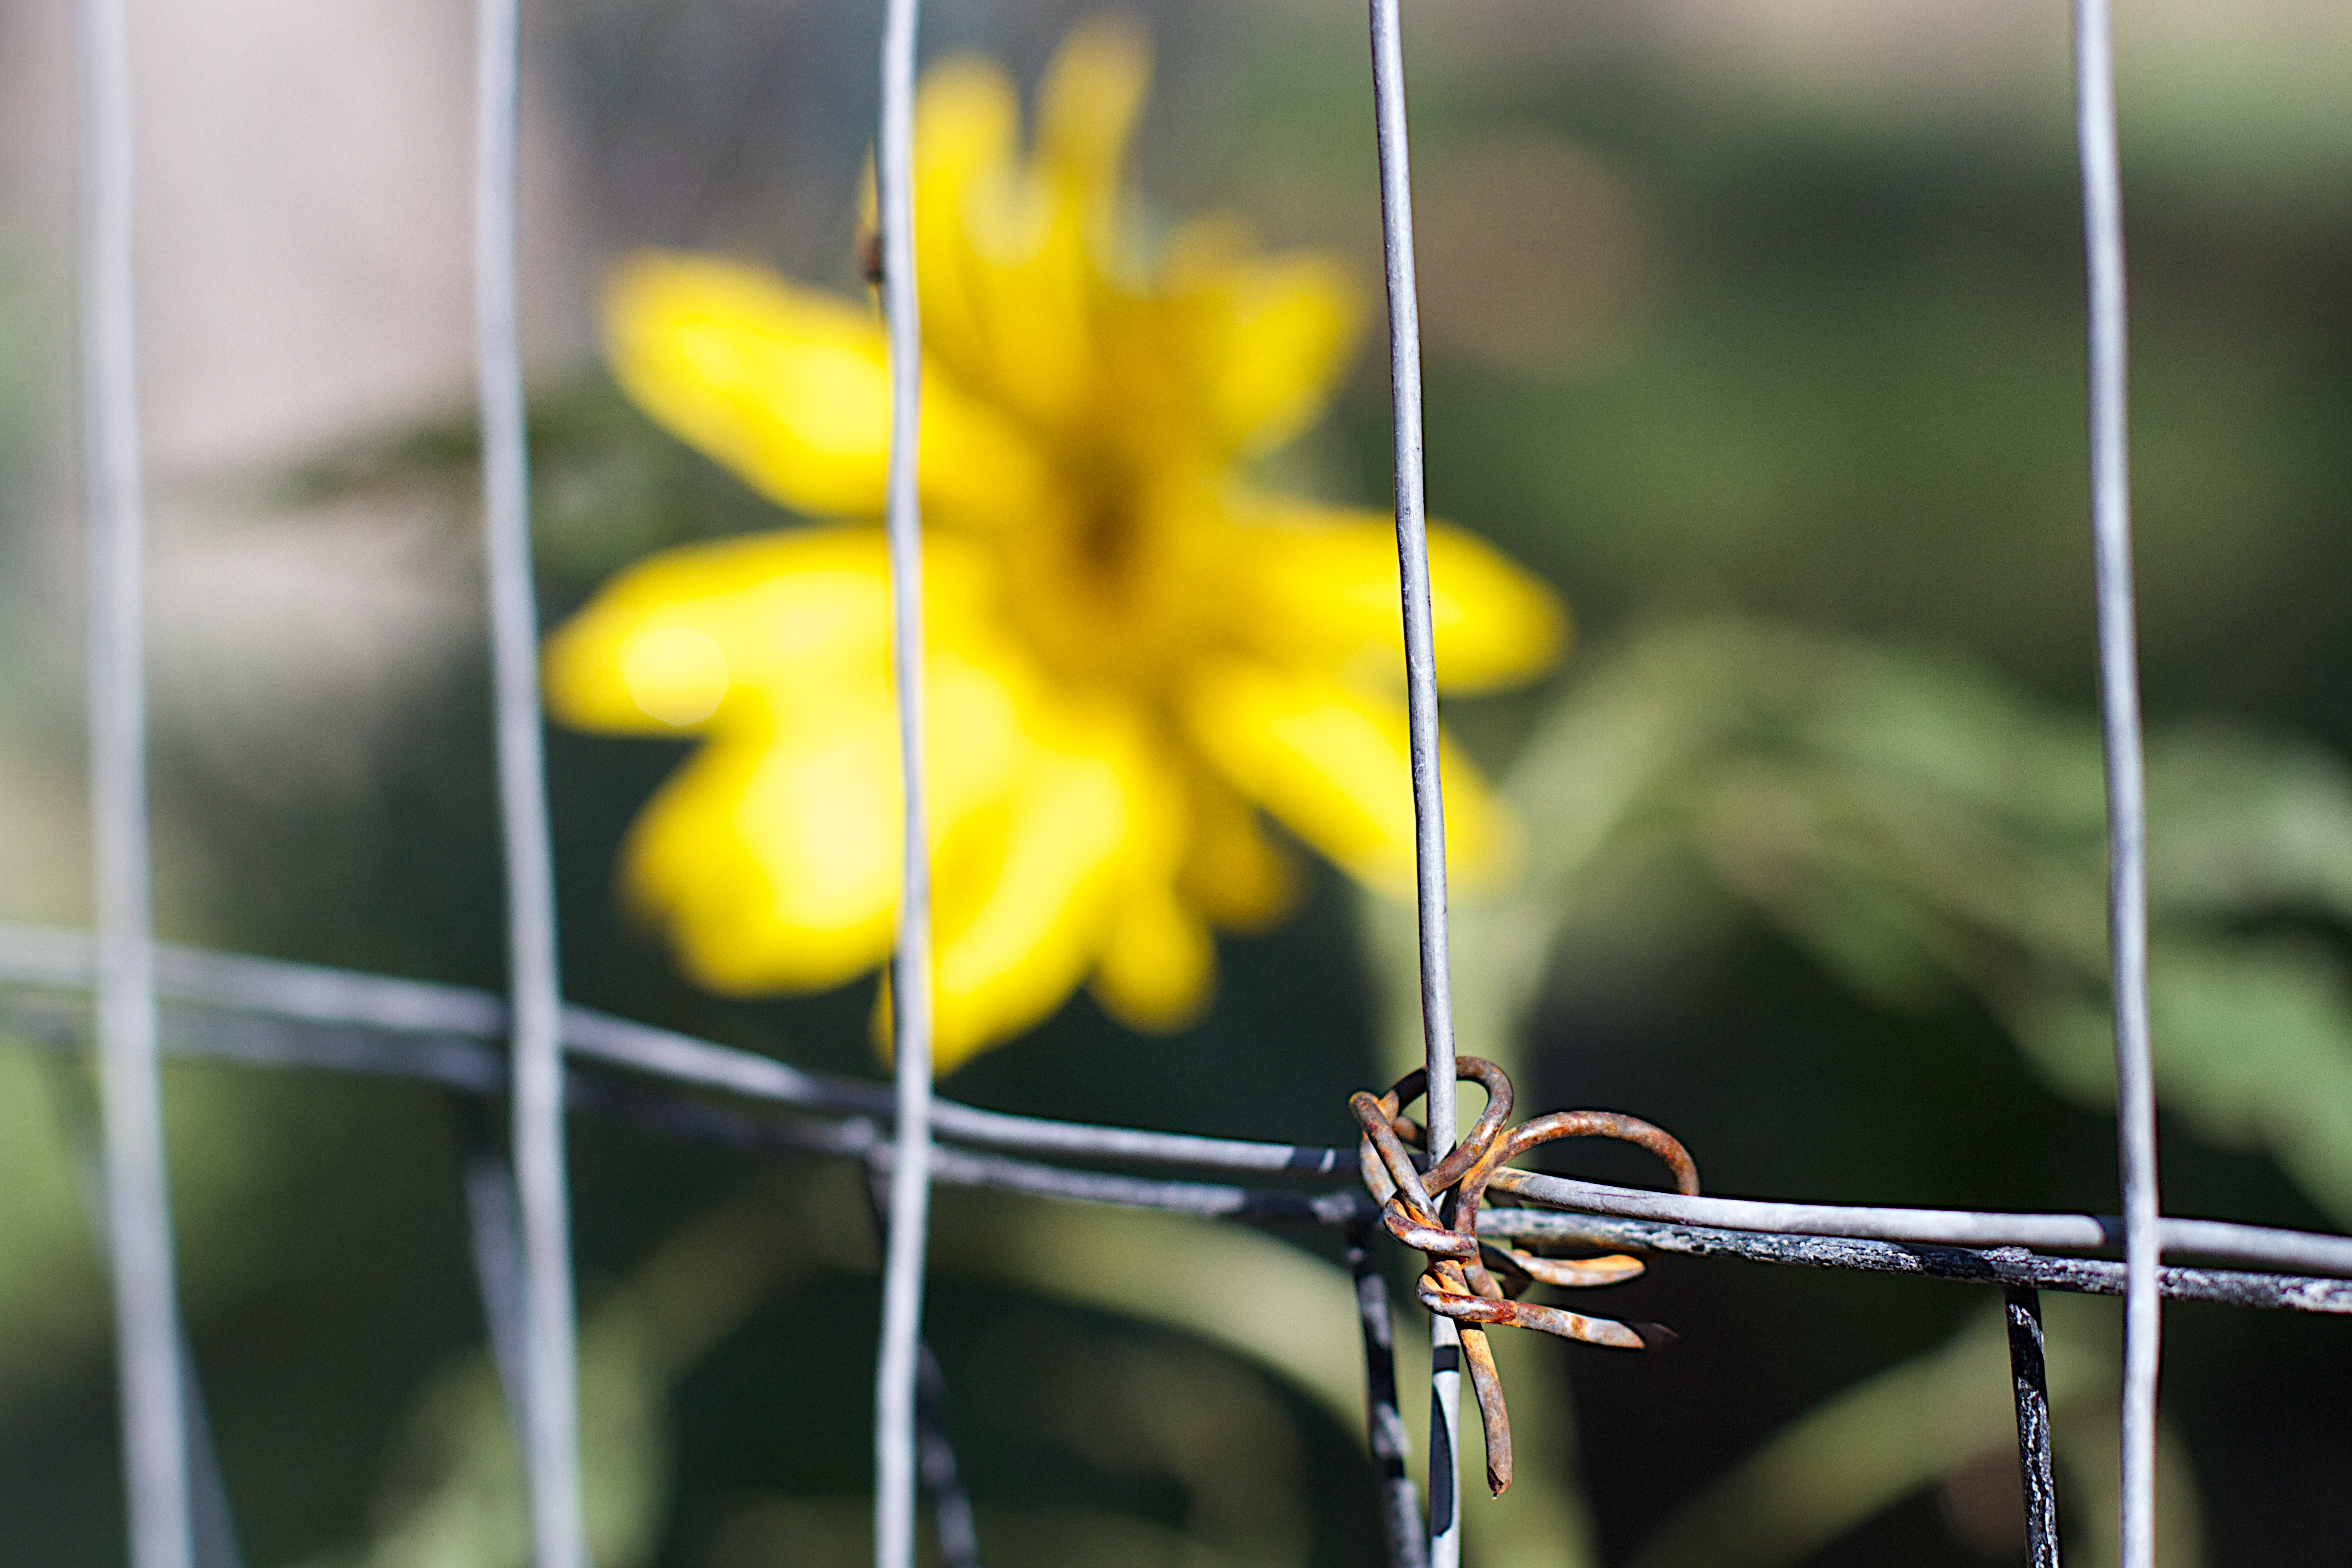
branch, fence, leaf, flower, green, insect, yellow, invertebrate, close up, macro photography, plant stem